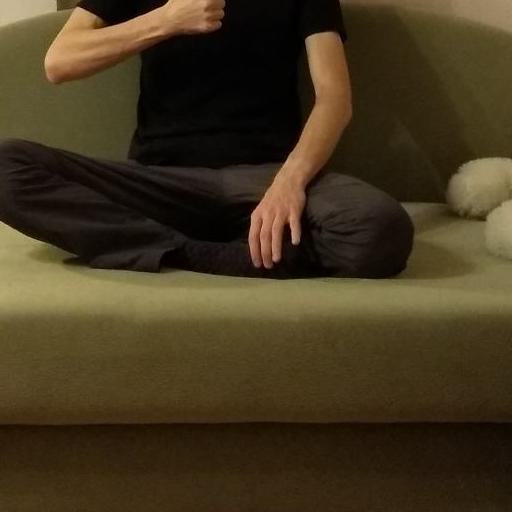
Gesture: no_gesture